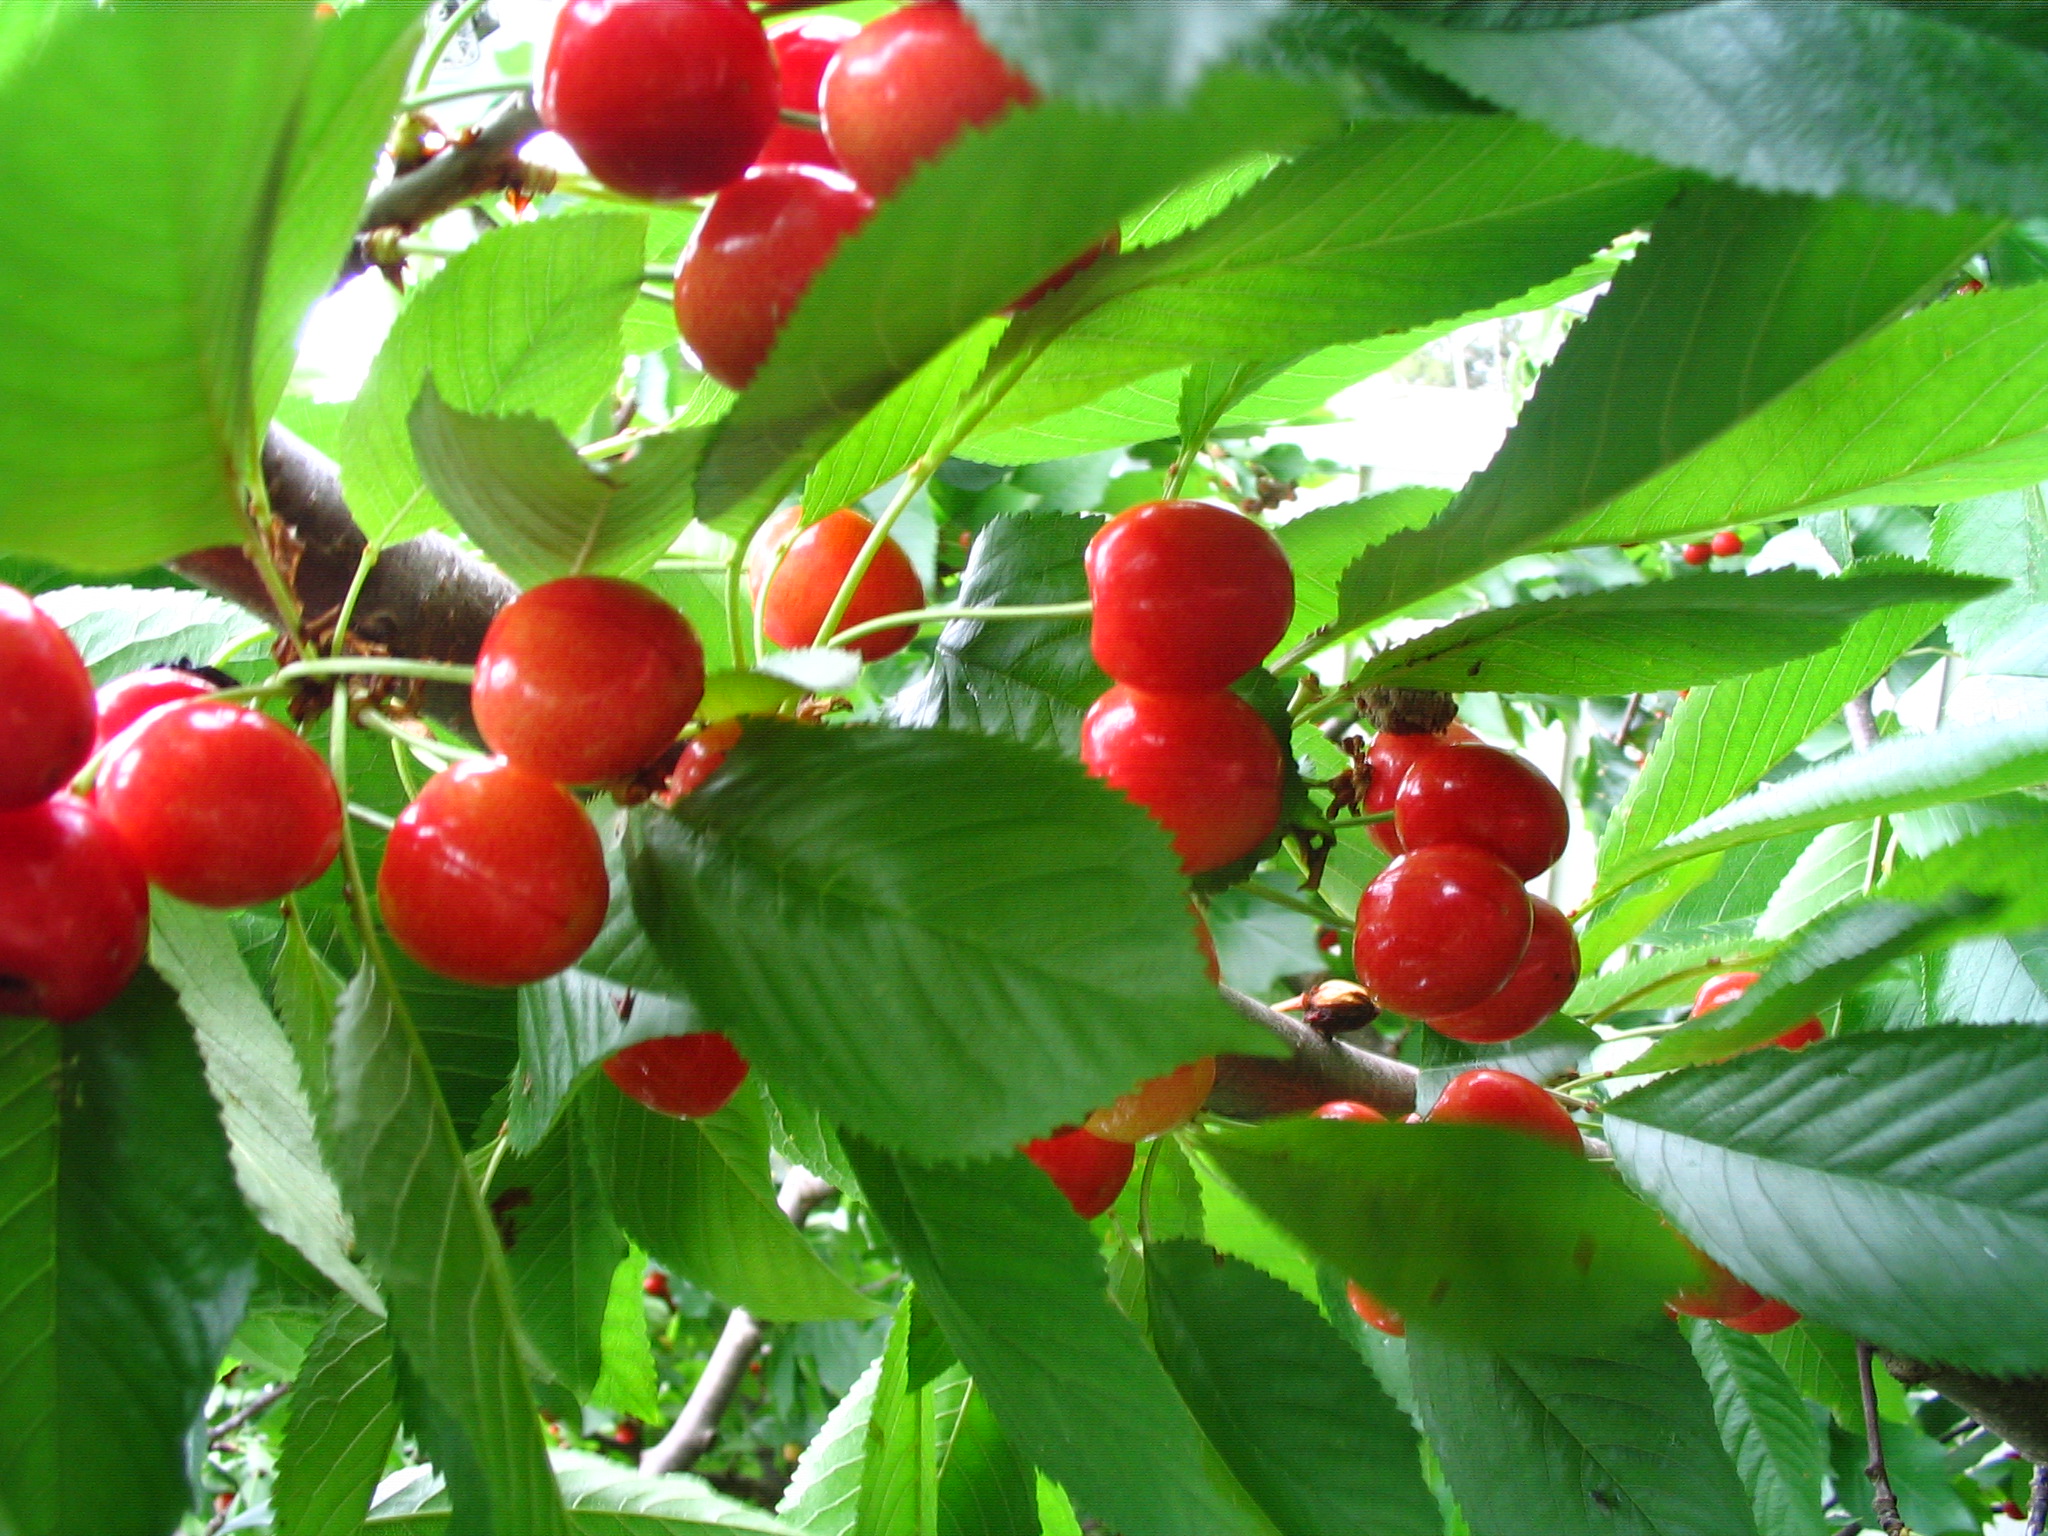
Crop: cherry
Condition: healthy